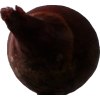
Label: red_onion